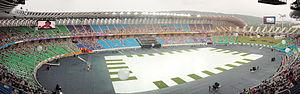
Le stade national de Kaohsiung, originellement nommé 2009 World Games Main Stadium ou World Games Stadium en version courte, est un stade omnisports de Kaohsiung à Taïwan. Surnommé Stade du Dragon, il est actuellement le plus grand stade taïwanais en termes de capacité.